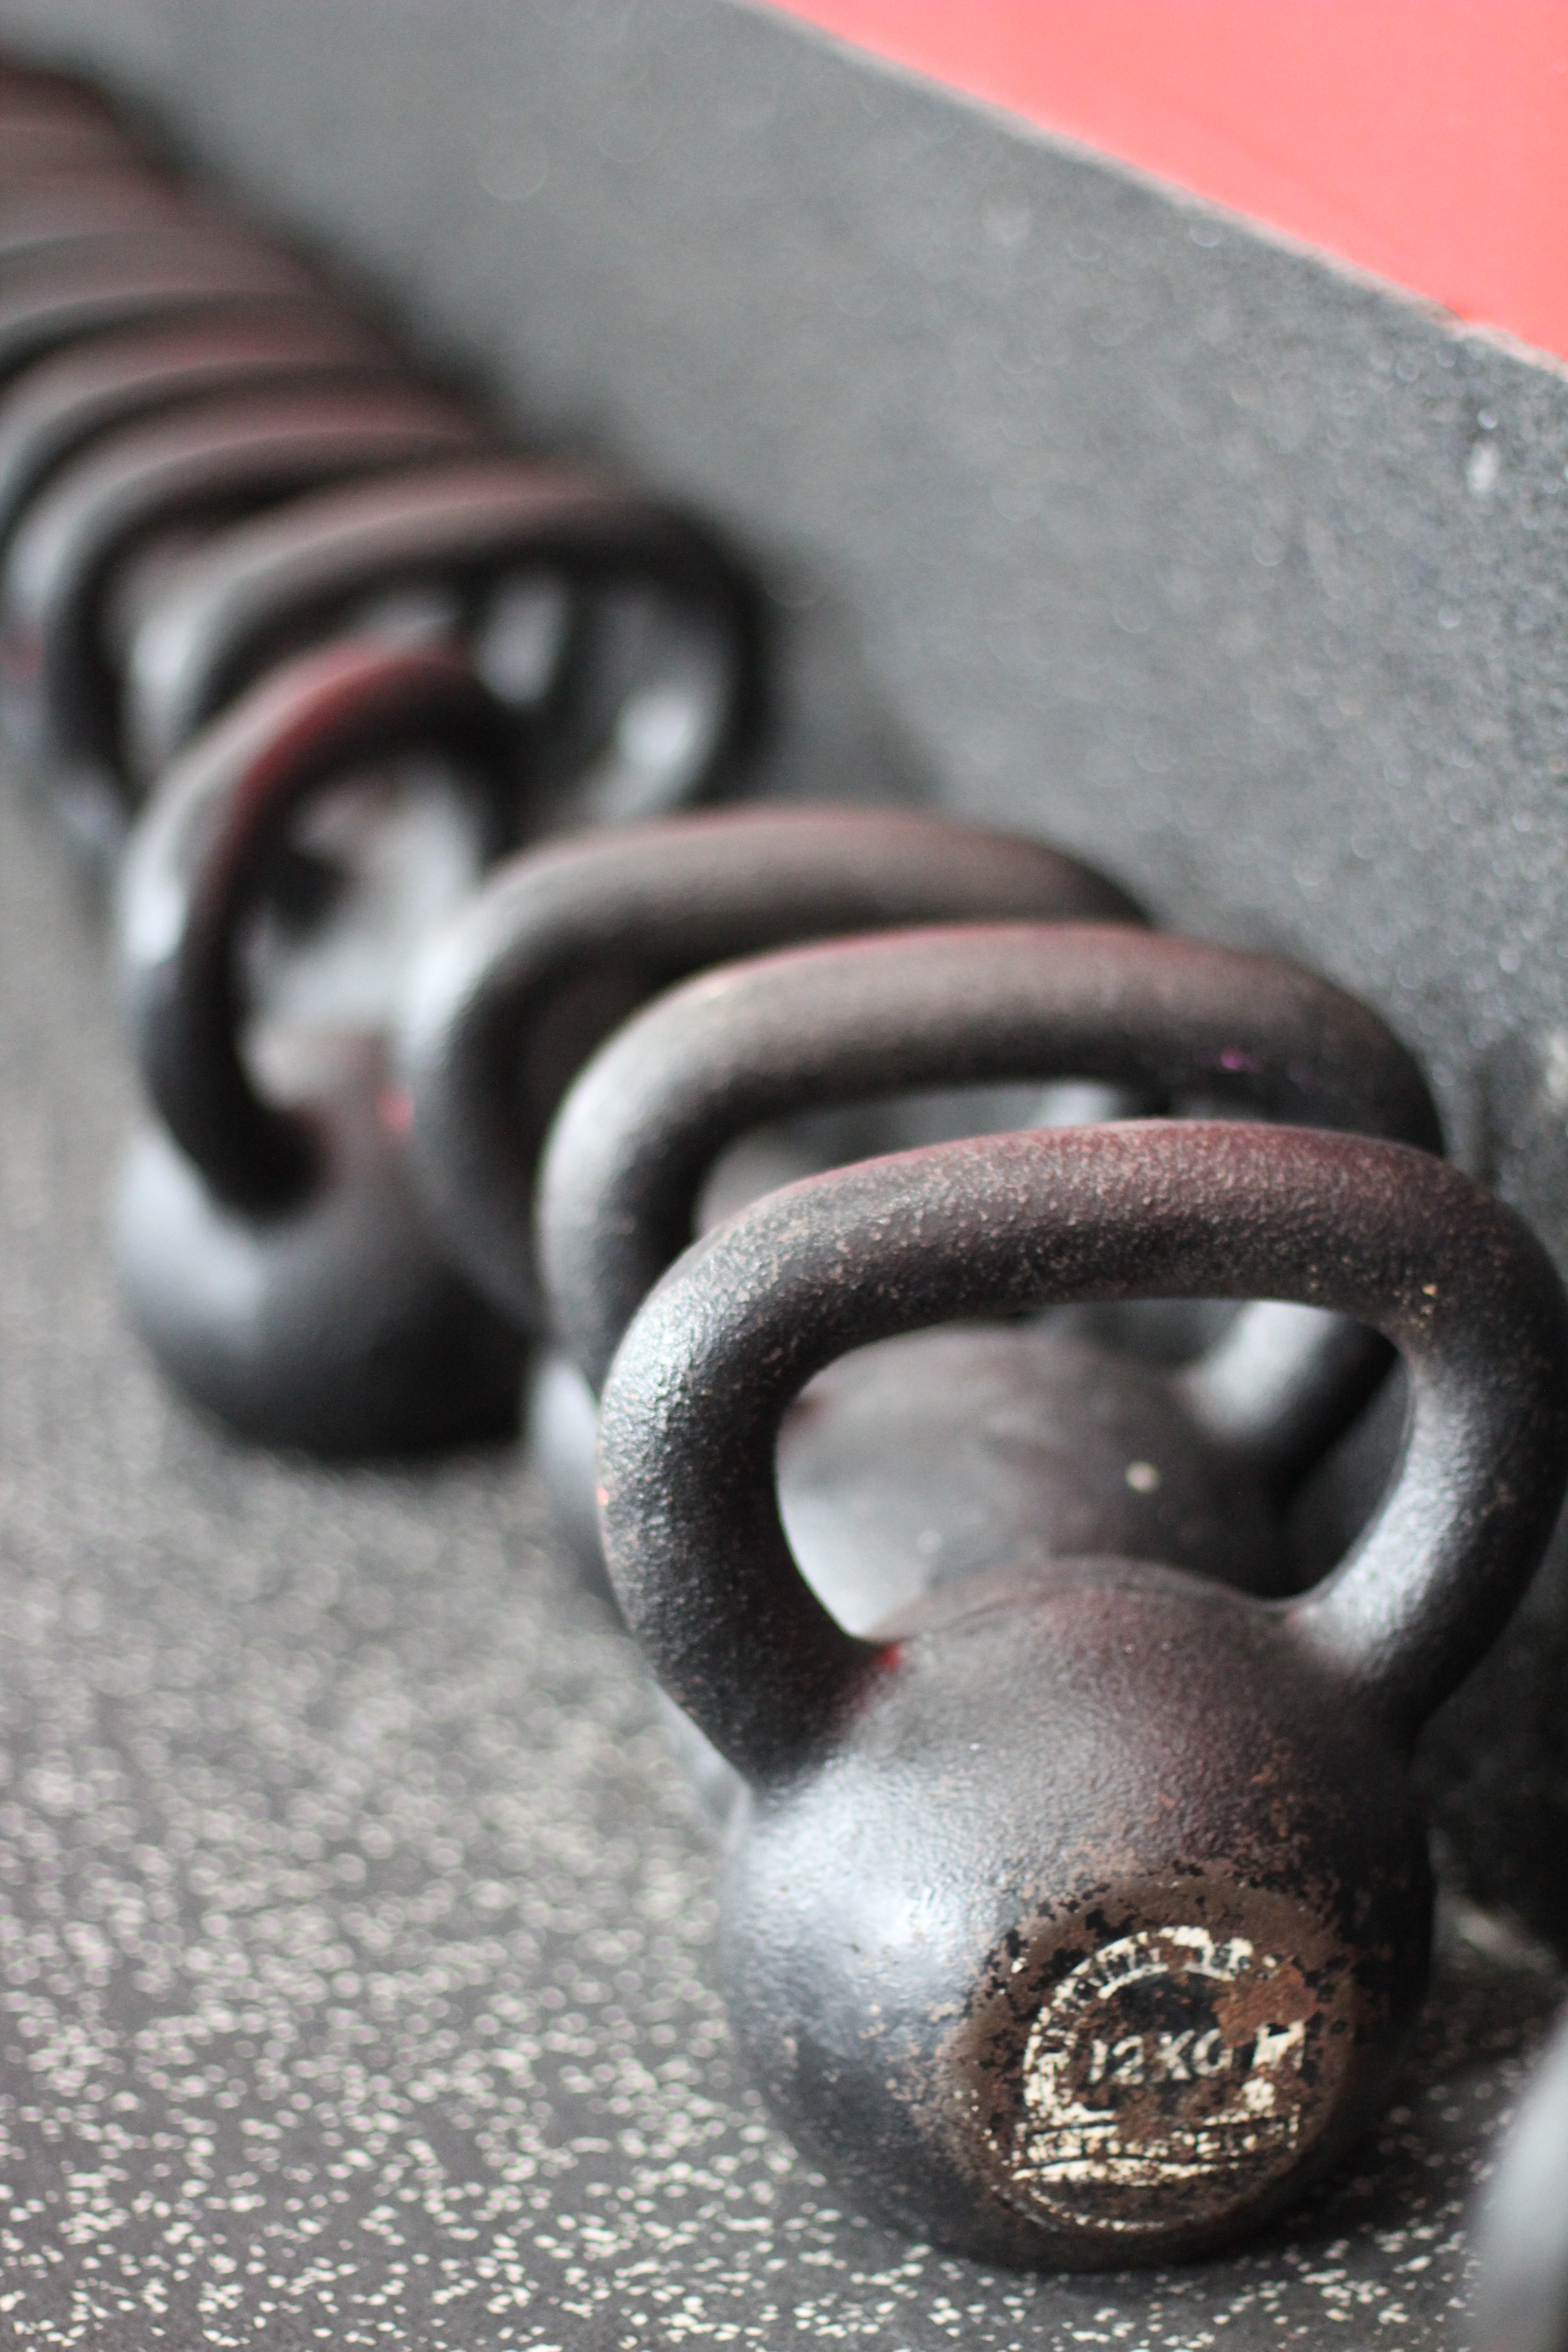
hand, small, close up, raise, weights, dumbbells, kilo